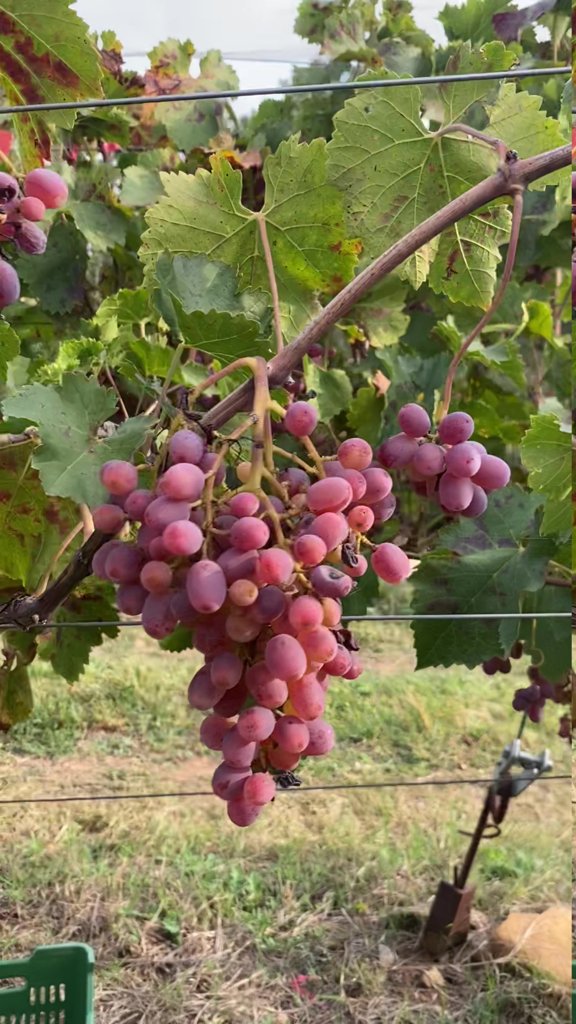
Berries visible: 72
Grape clusters: 3